Answer in natural language. Considering the relative positions, where is blue framed coastal marine wall decor with respect to blue tartanpatterned dog bed? Choose between the following options: above or below
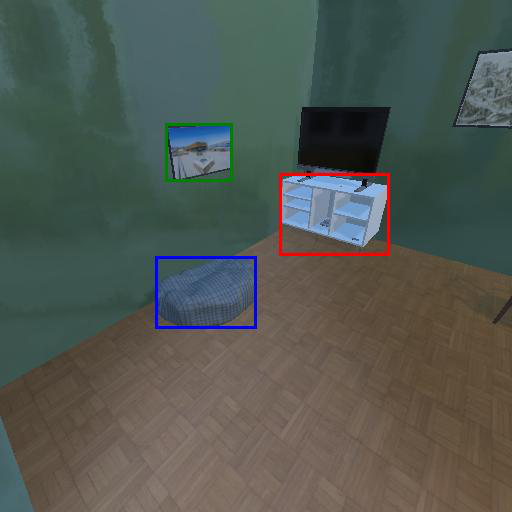
<answer>above</answer>